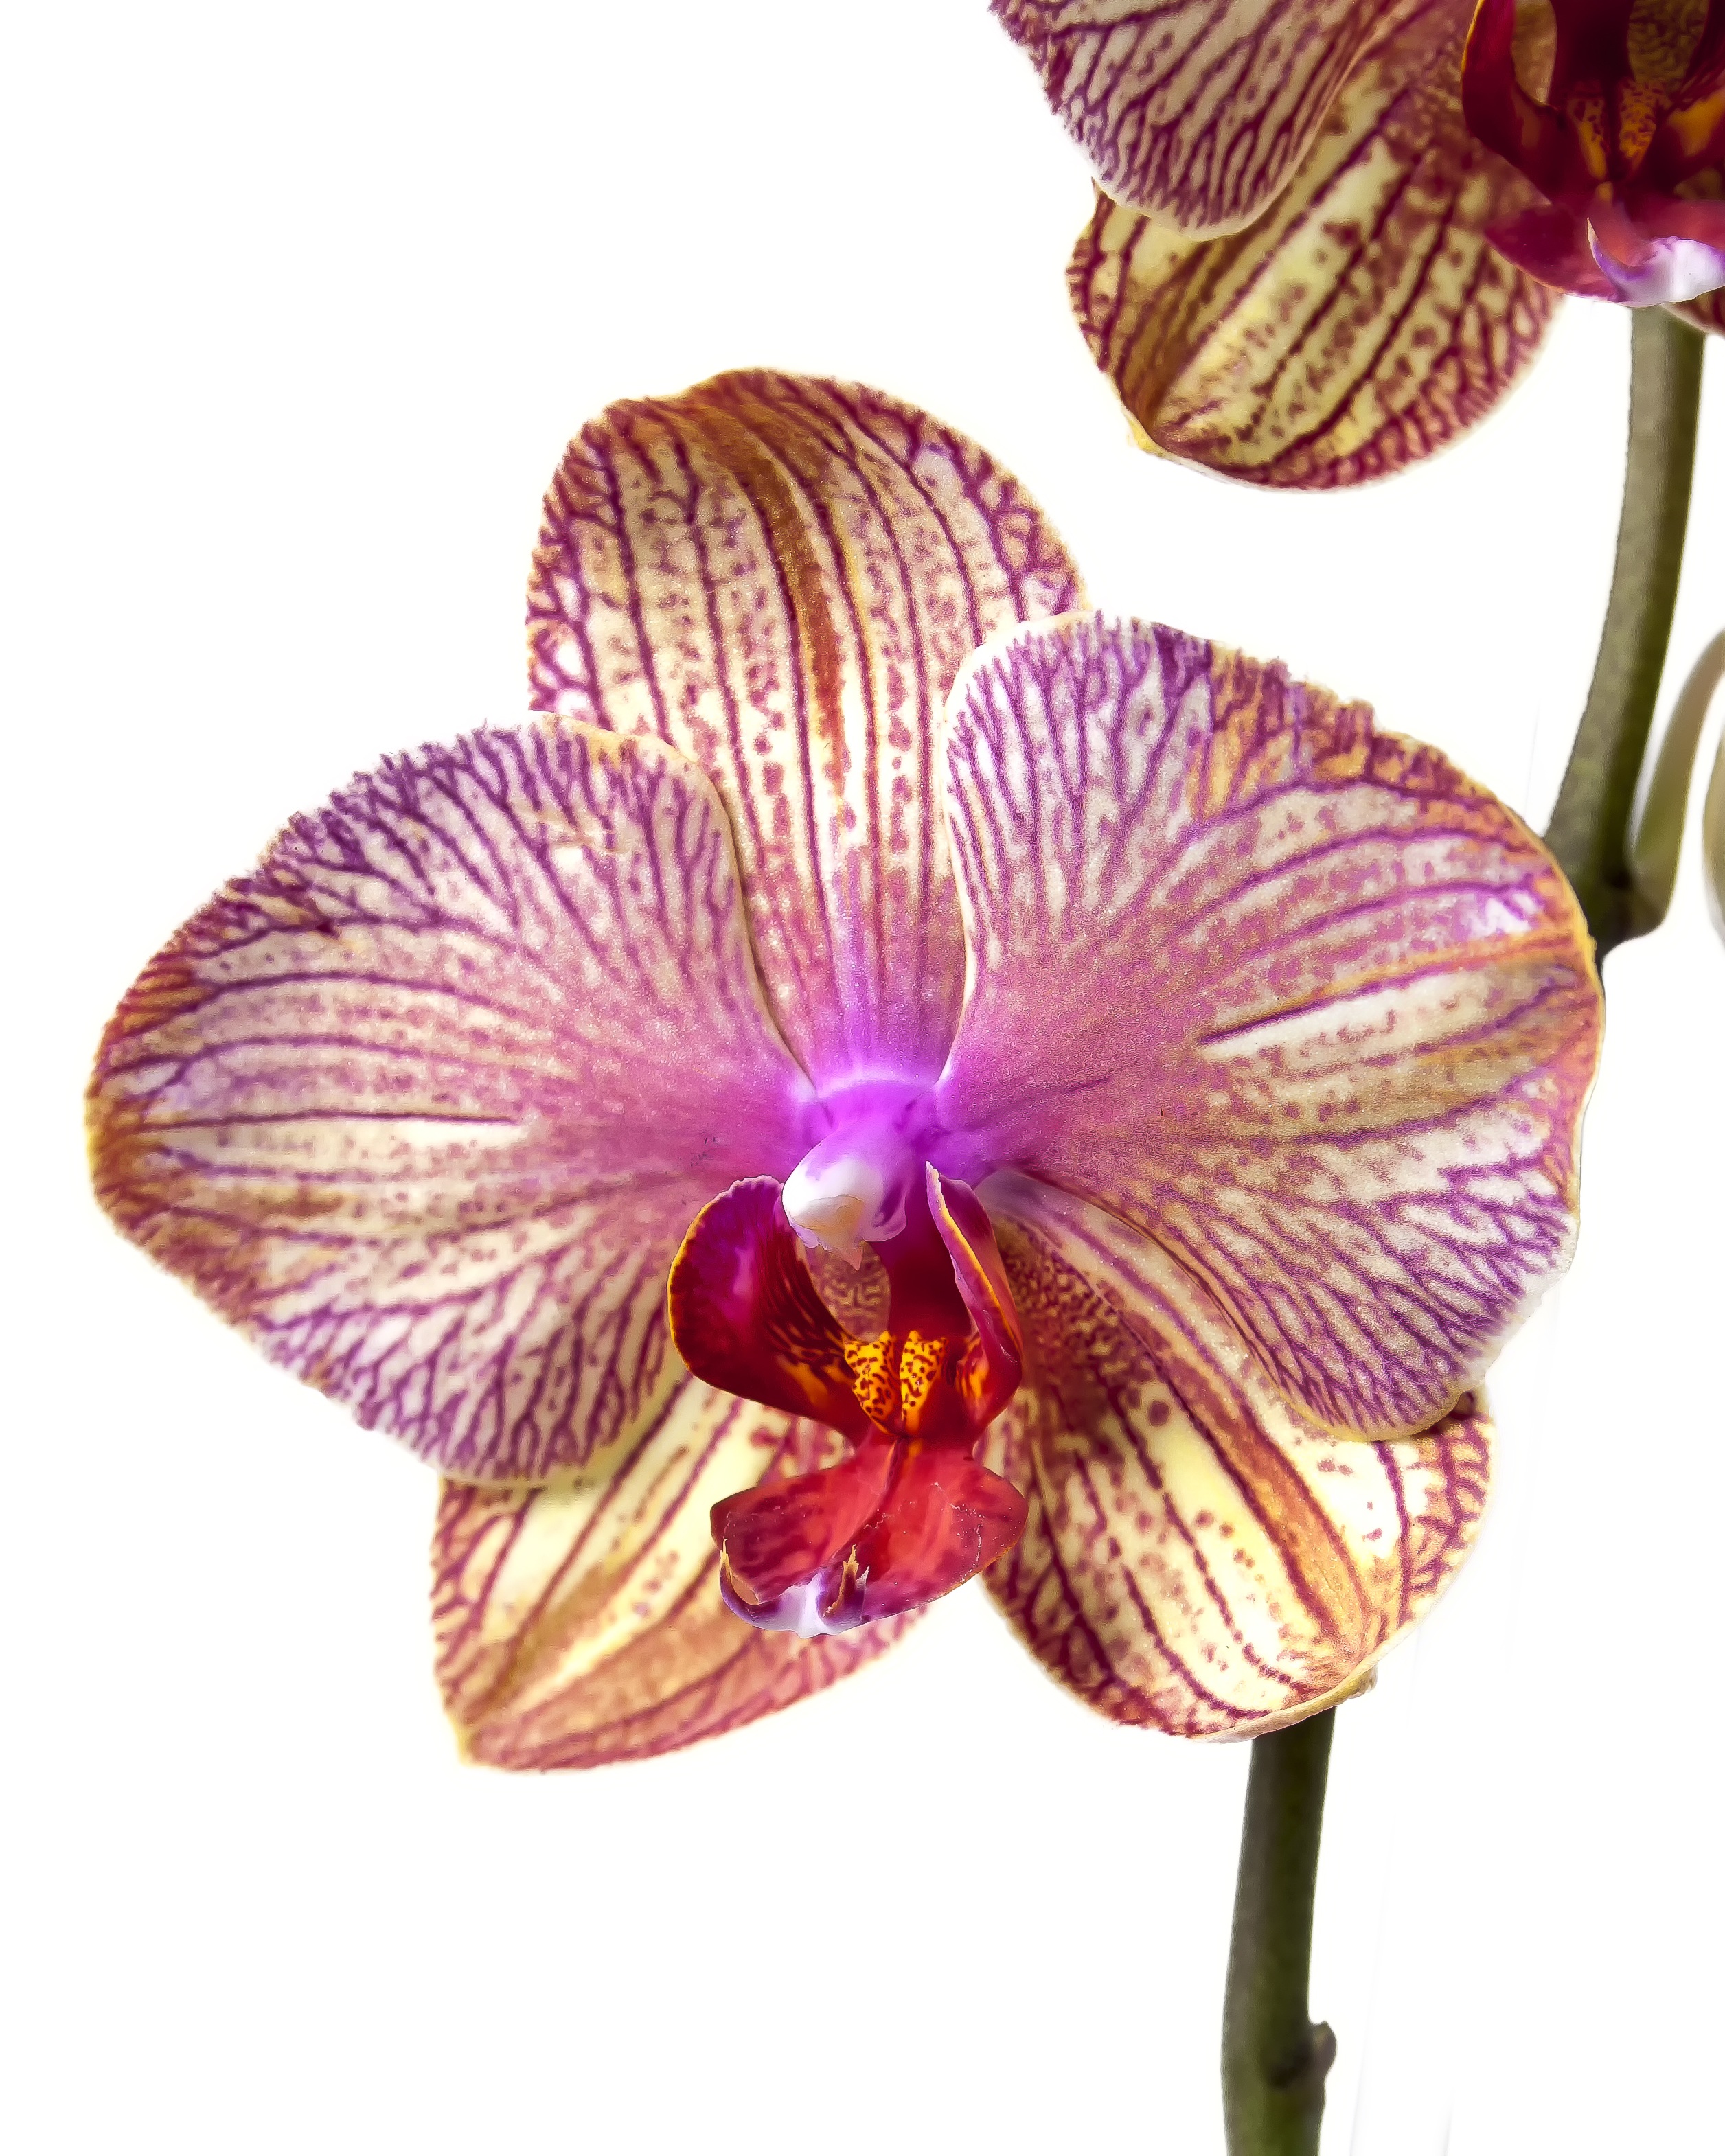
nature, blossom, plant, flower, purple, petal, bloom, love, tropical, color, colorful, yellow, pink, close, flora, orchid, striped, human body, iris, eye, organ, phalaenopsis, flowering plant, cut flowers, beautiful colors, butterfly orchid, phalaenopsis orchid, vibrant color, land plant, moth orchid, kalaidoskop